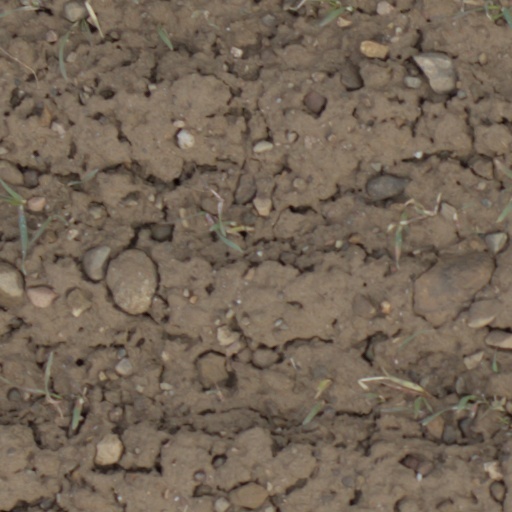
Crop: wheat